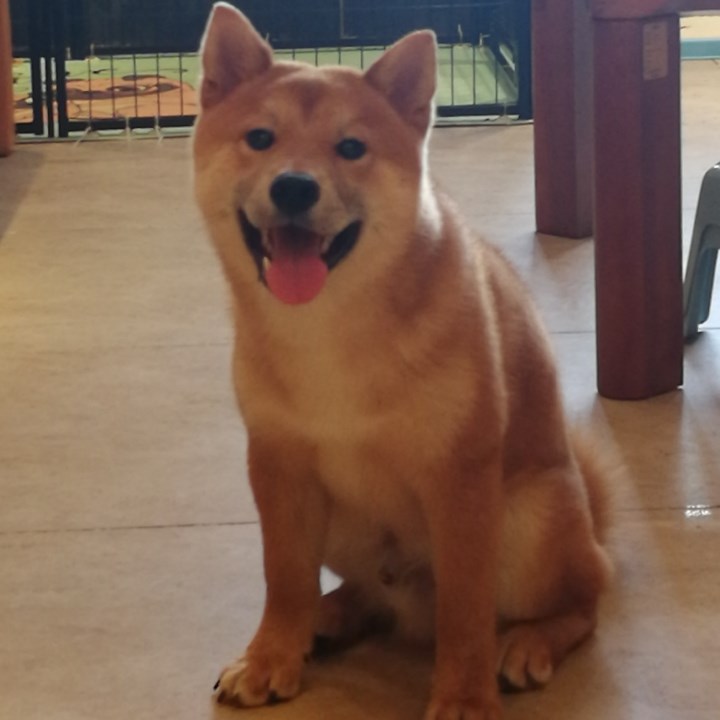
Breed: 1043-n000001-Shiba_Dog